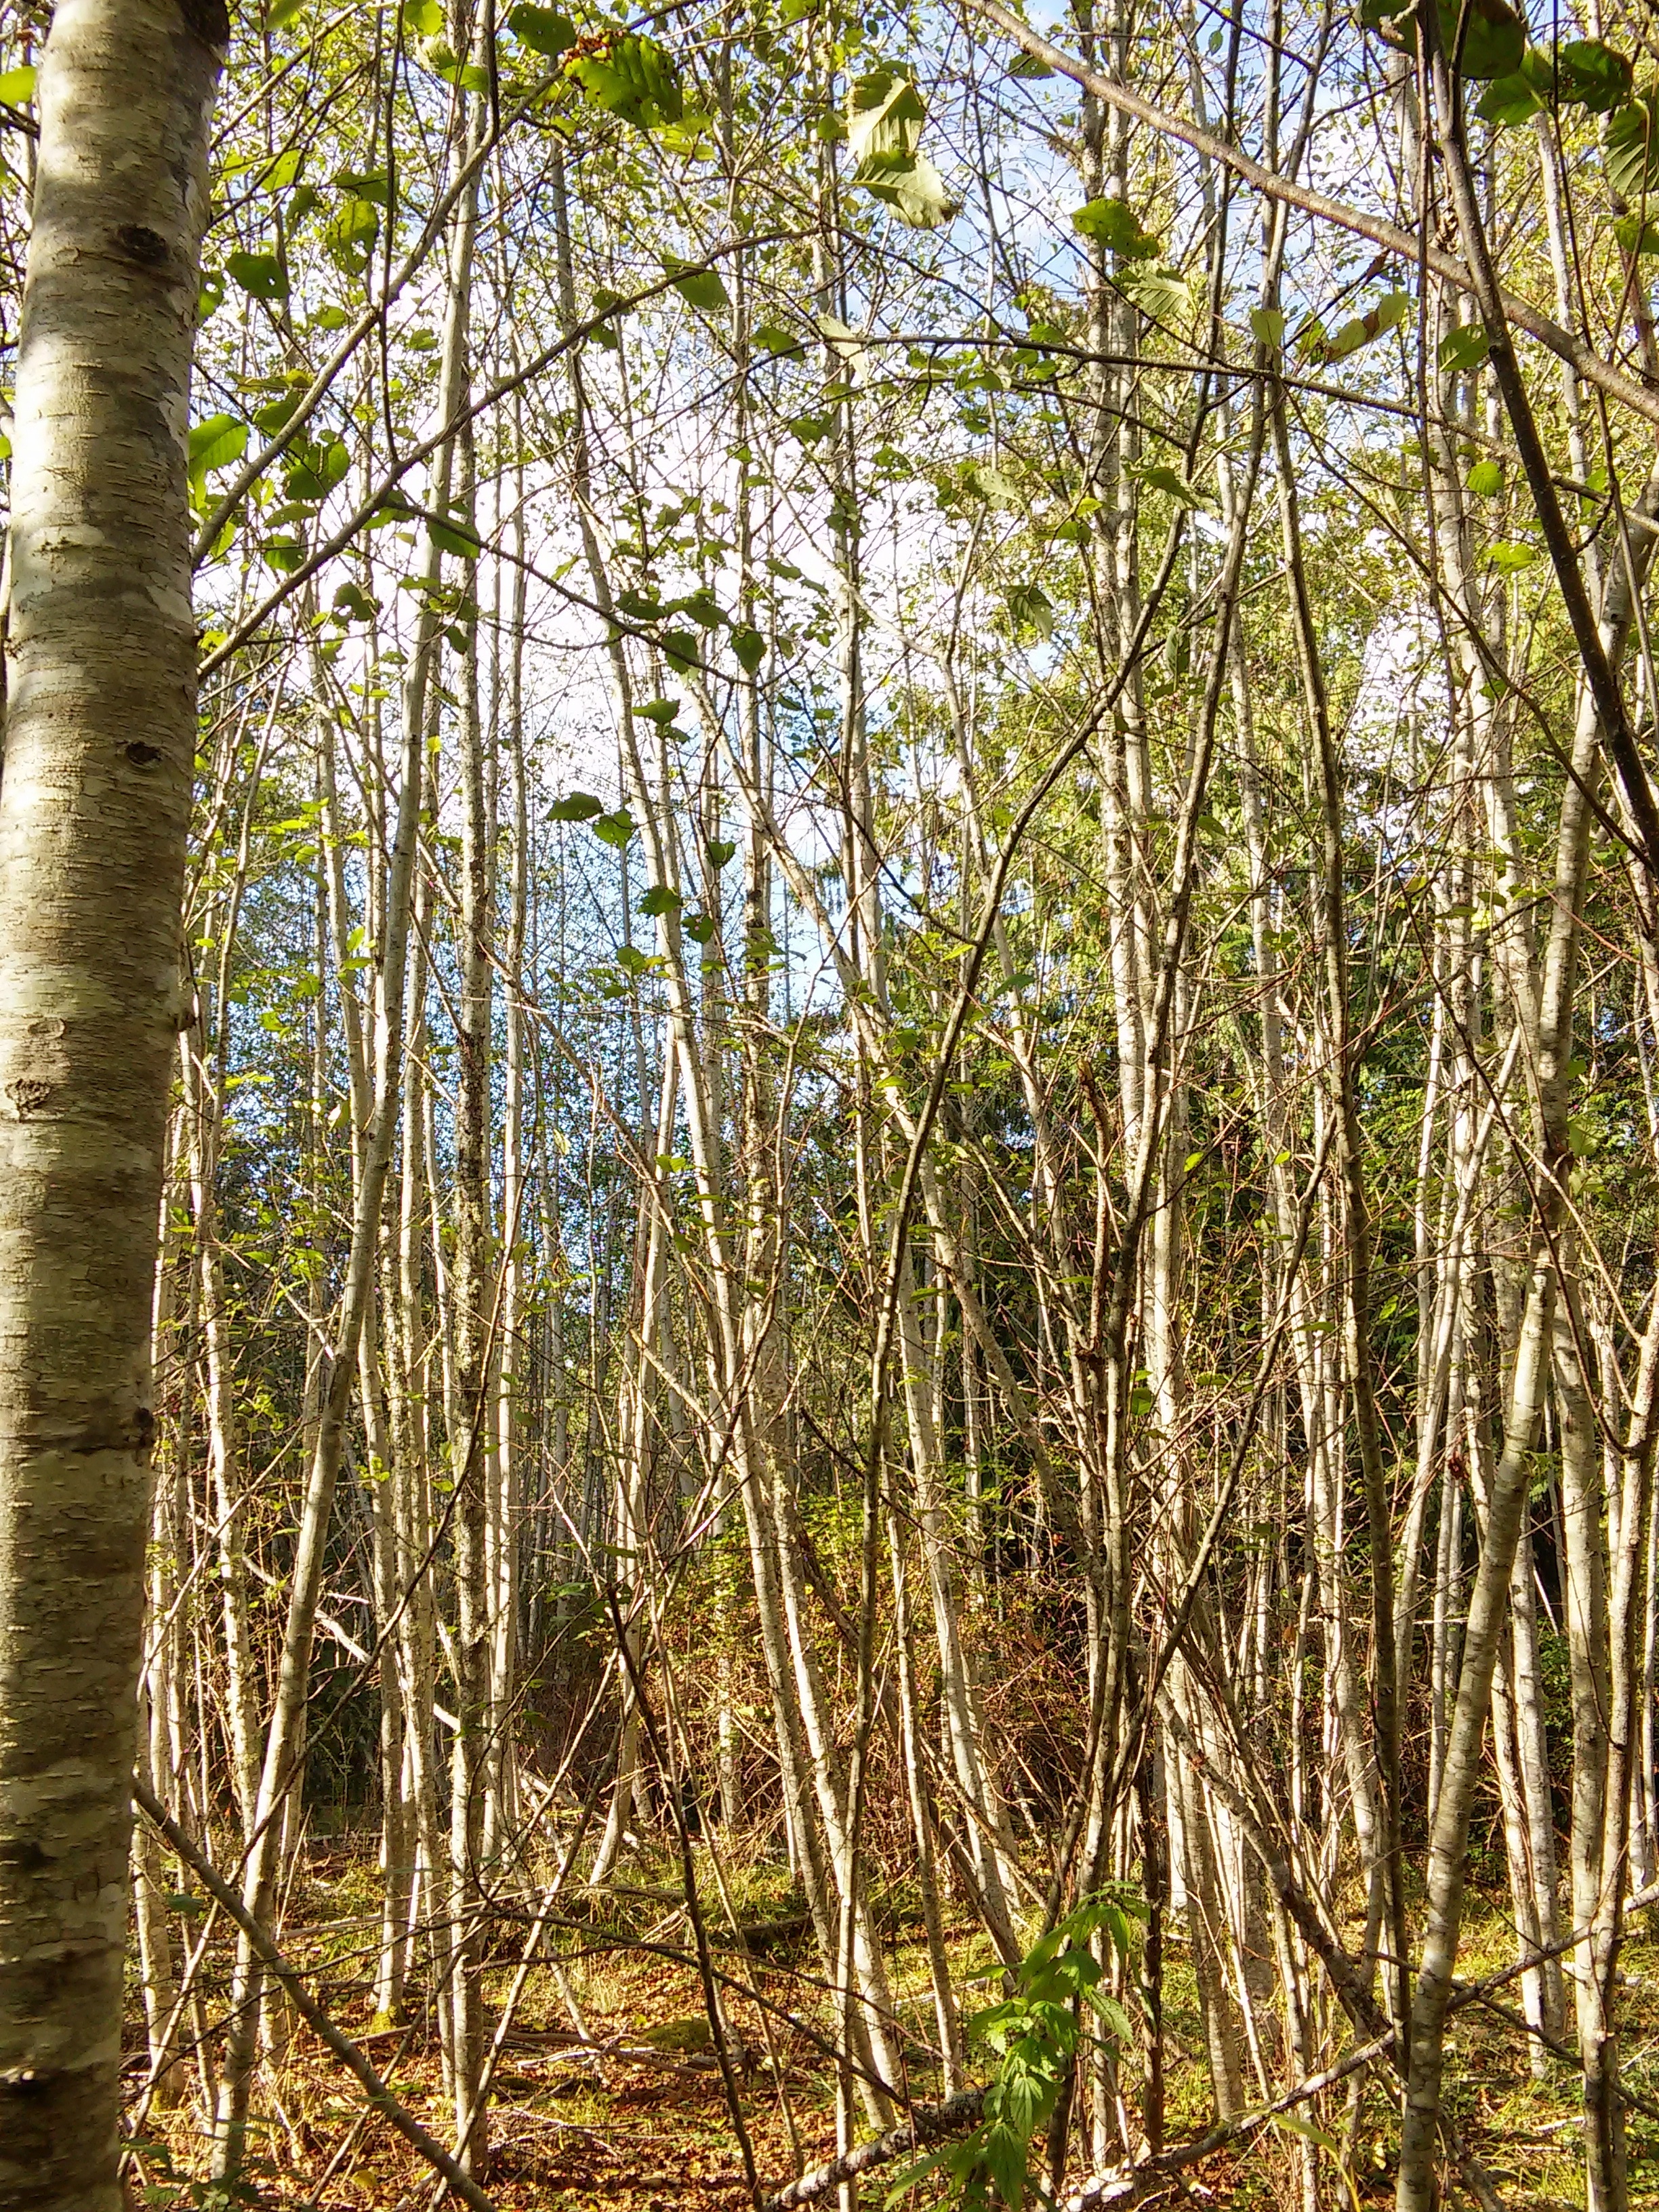
tree, forest, branch, plant, sunlight, leaf, trunk, birch, autumn, botany, deciduous, wetland, grove, woodland, habitat, bamboo, ecosystem, biome, old growth forest, natural environment, grass family, plant stem, woody plant, temperate broadleaf and mixed forest, temperate coniferous forest, land plant